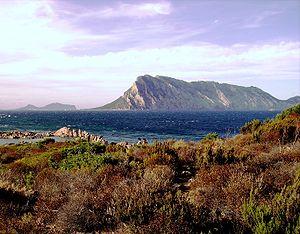
Tavolara est une île située au nord-est de la Sardaigne en Italie. Elle a été, depuis le milieu du XIXᵉ siècle, le siège d'une micronation autoproclamée baptisée Royaume de Tavolara.
La réserve marine de Tavolara - Capo Coda Cavallo est une zone protégée établie en 1997 par décret du ministère de l'Environnement. La direction est basée à Olbia, province de Sassari. L’organisme gestionnaire est le Consortium des municipalités d’Olbia, San Teodoro et Loiri Porto San Paolo.